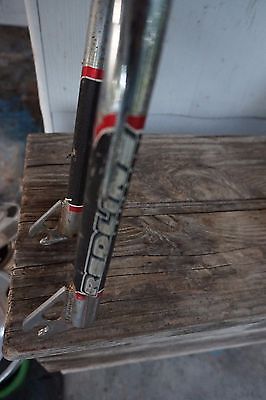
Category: bicycle